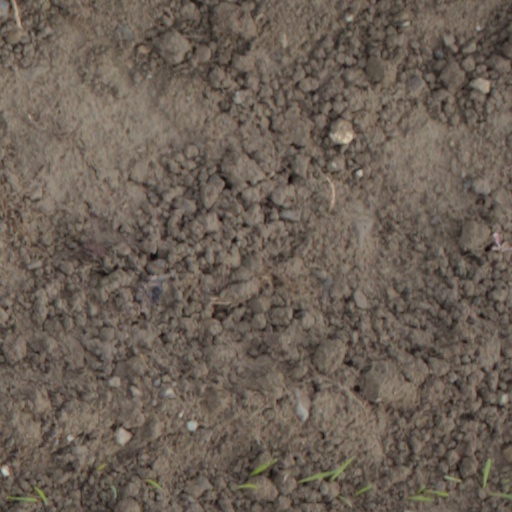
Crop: wheat